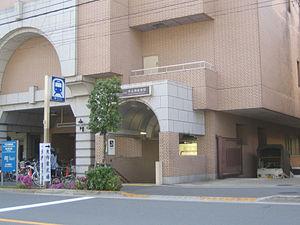
Ushigome-Kagurazaka est une station du métro de Tokyo sur la ligne Ōedo dans l'arrondissement de Shinjuku à Tokyo. Elle est exploitée par le Bureau des Transports de la Métropole de Tokyo.